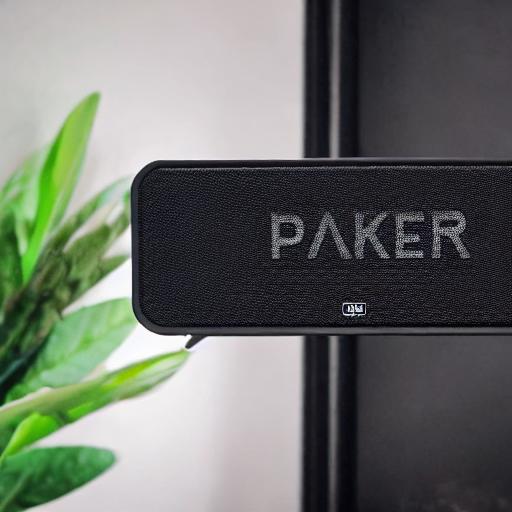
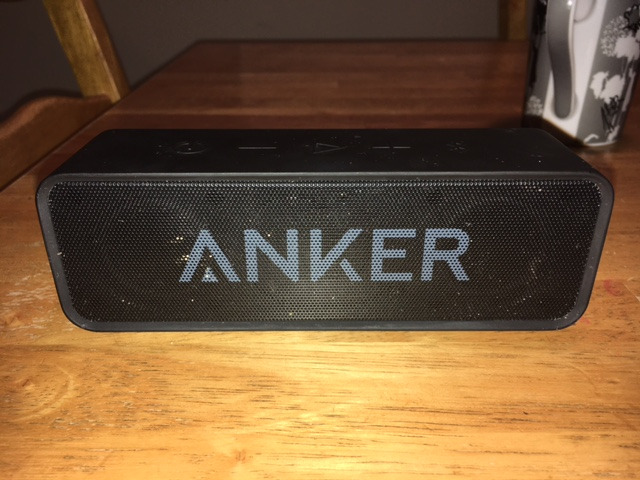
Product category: speaker
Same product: no